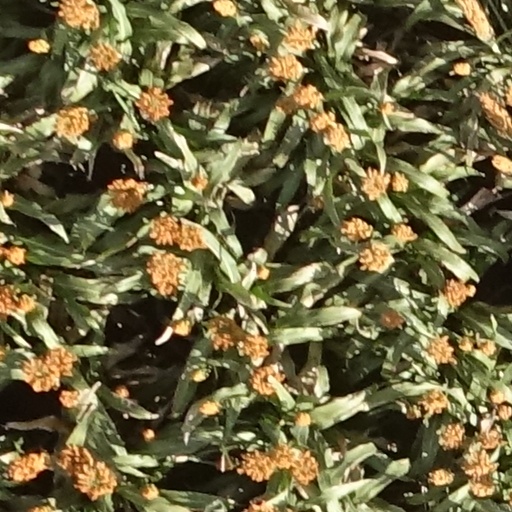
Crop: sorghum